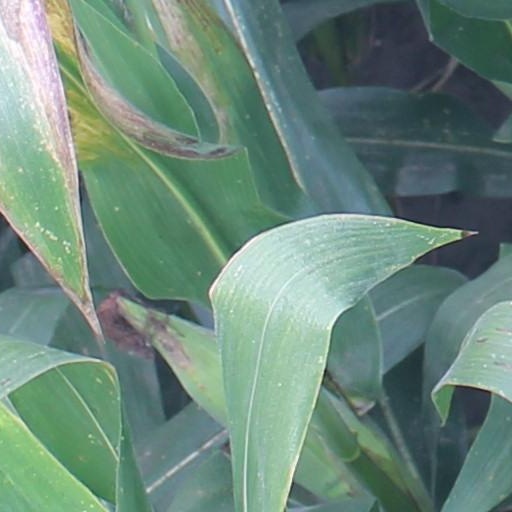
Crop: maize; corn